Tree Gelbman

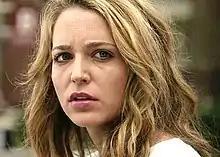
Jessica Rothe as Tree Gelbman in "Happy Death Day" (2017)

Theresa "Tree" Gelbman is a fictional character in Christopher Landon's slasher film "Happy Death Day" (2017) and its sequel, "Happy Death Day 2U" (2019). She was created by writer Scott Lobdell and portrayed by Jessica Rothe in both of her performances. Gelbman's storyline revolves around her being murdered on the night of her birthday and finding herself reliving the day repeatedly. She uses this as an opportunity to figure out her killer's identity and prevent her death from ever occurring.